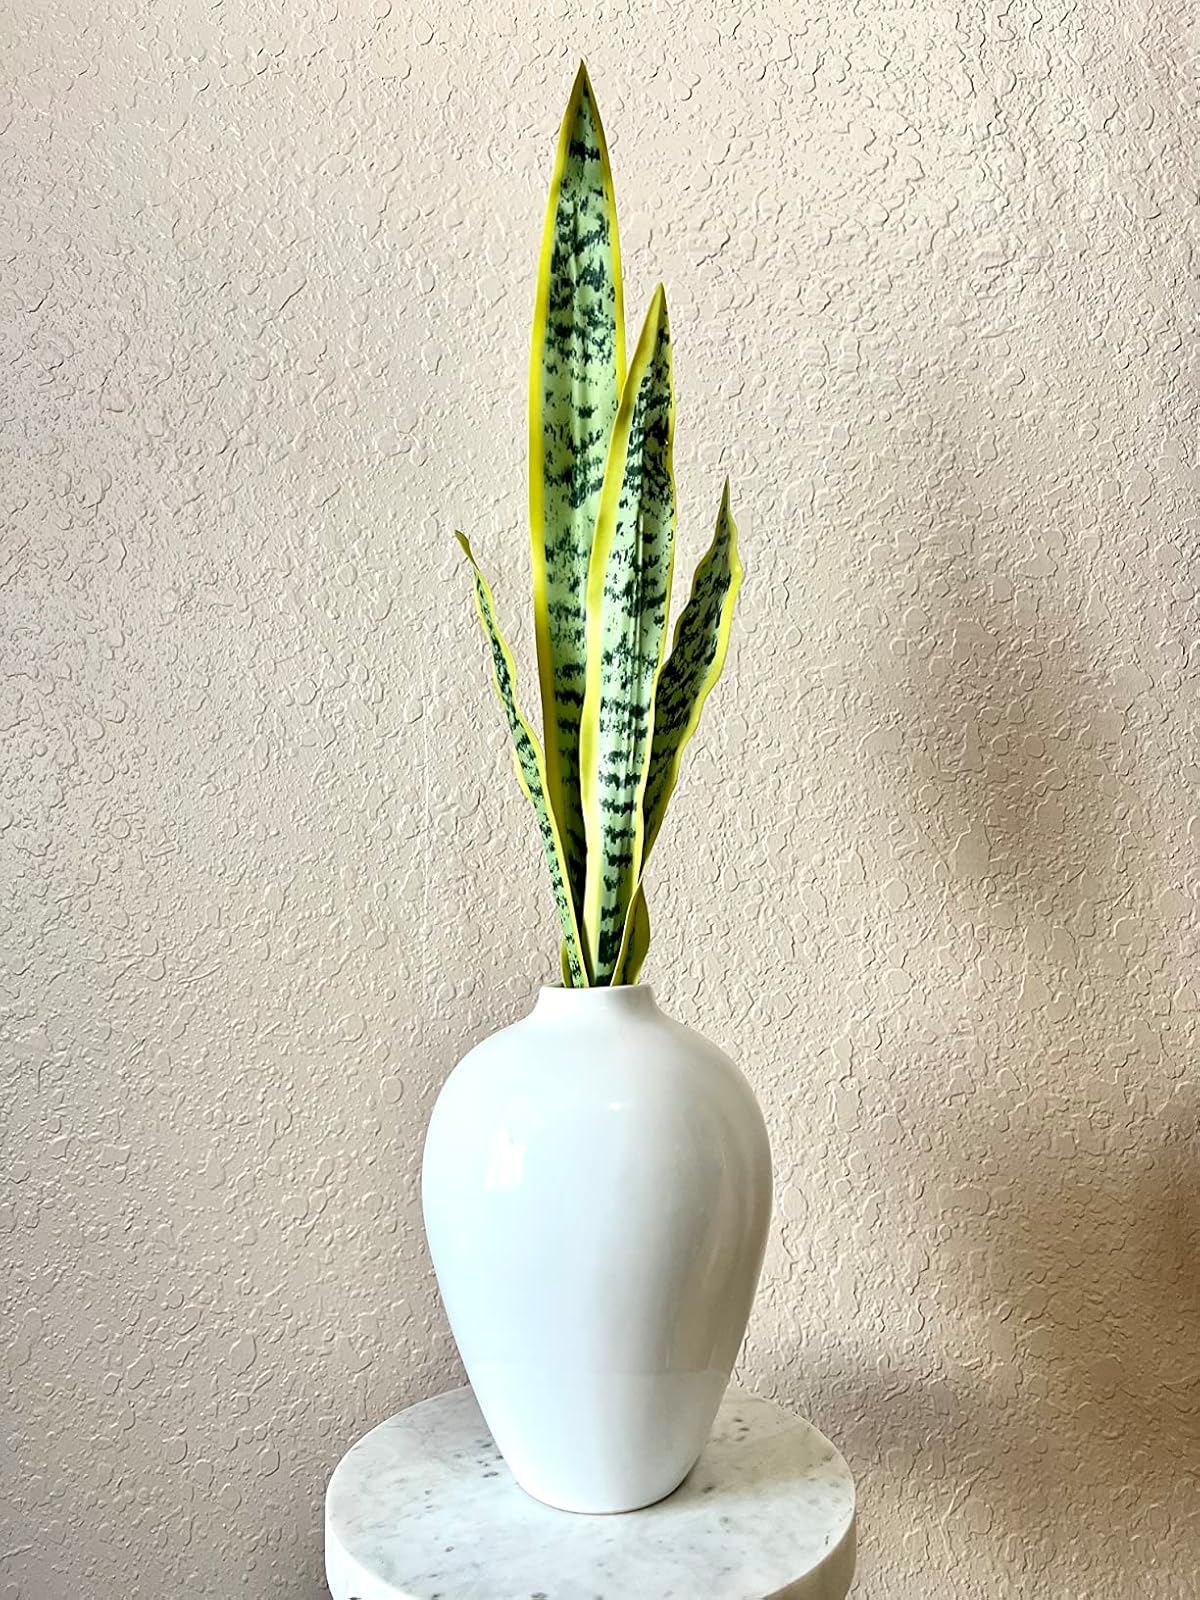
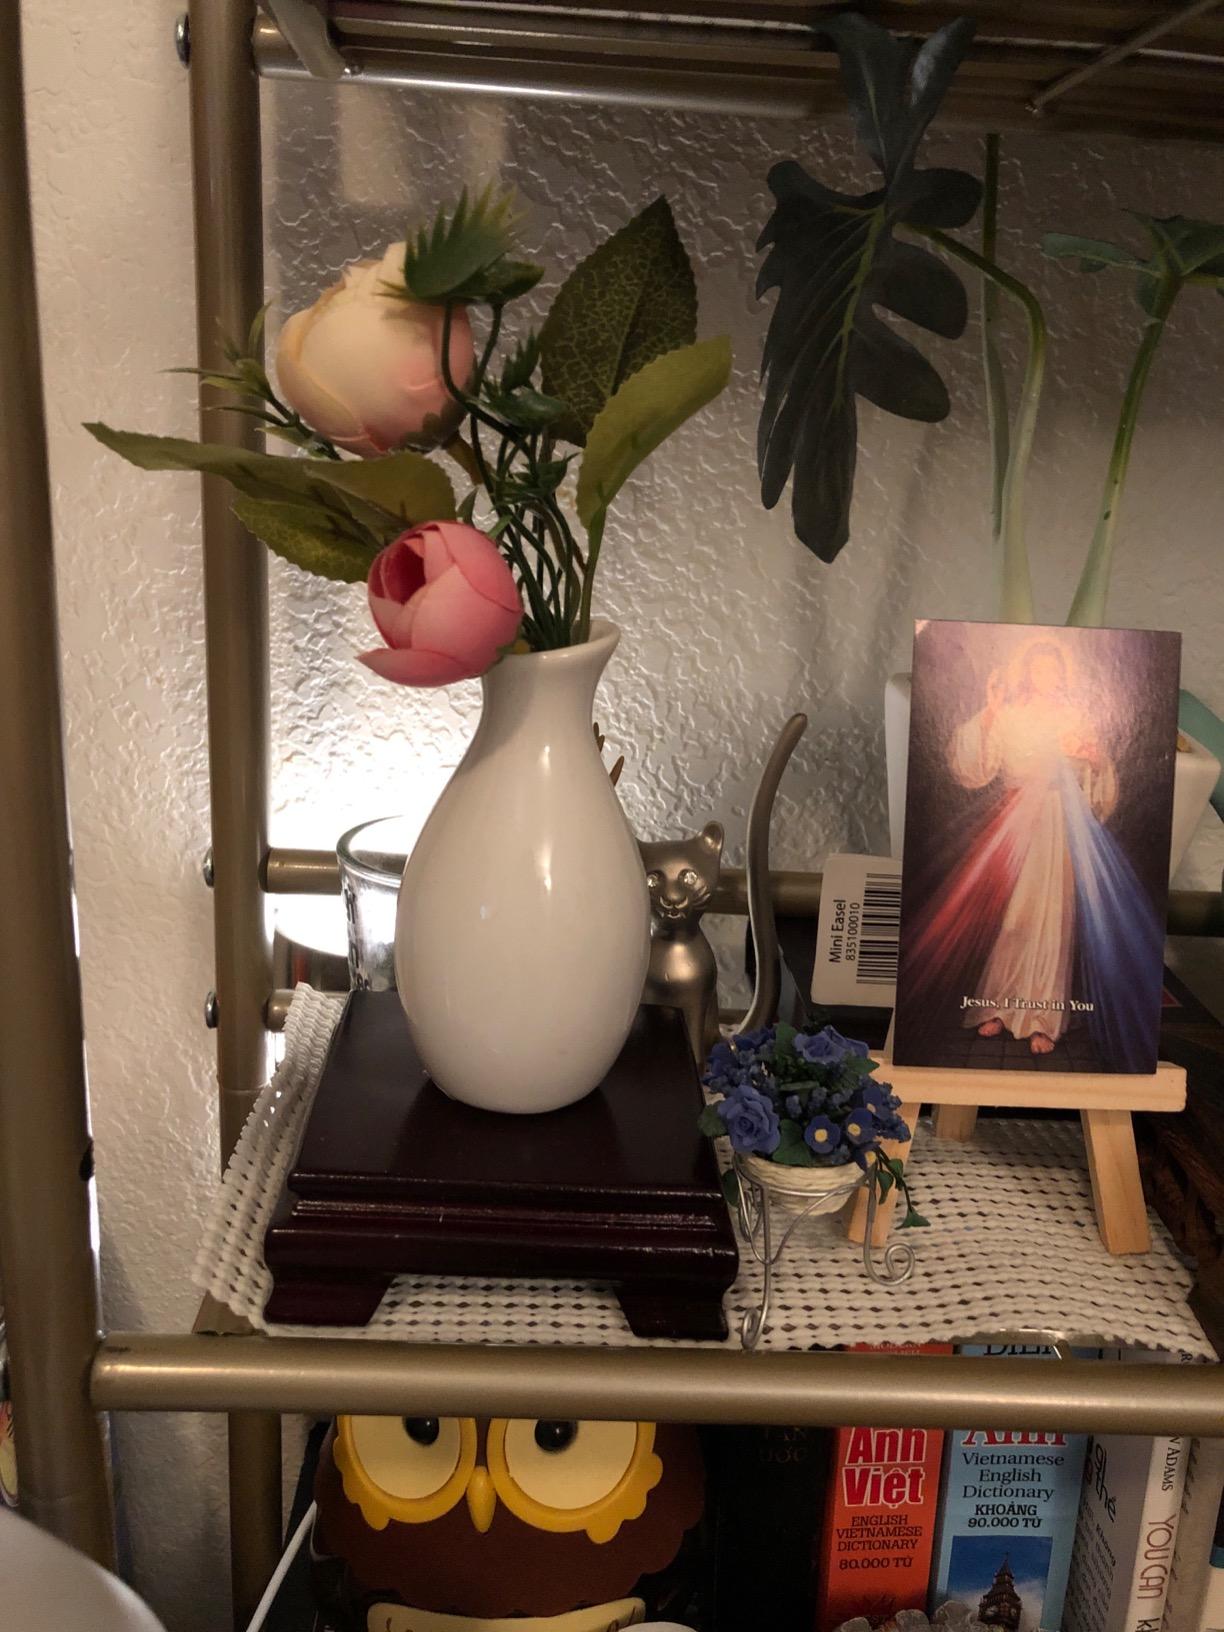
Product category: vase
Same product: no